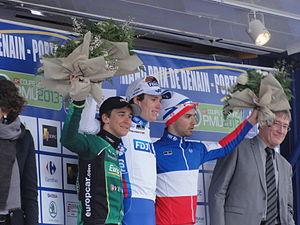
Reportage photographique réalisé le mardi 11 avril 2013 durant l'édition 2013 du Grand Prix de Denain à Denain, Nord, Nord-Pas-de-Calais, France. Depicted people: Bryan Coquard, Arnaud Démare and Nacer Bouhanni
La 54ᵉ édition du Grand Prix de Denain a eu lieu le jeudi 11 avril 2013. Il s'agit de la sixième épreuve de la Coupe de France de cyclisme sur route 2013.
Nacer Bouhanni, né le 25 juillet 1990 à Épinal, est un coureur cycliste français, professionnel depuis 2011 et membre de l'équipe Arkéa-Samsic.
Le Grand Prix de Denain est une course cycliste française créée en 1959.
La saison 2013 de l'équipe cycliste FDJ.fr est la dix-septième de l'équipe dirigée par Marc Madiot. En tant qu'équipe World Tour, l'équipe participe à l'ensemble du calendrier de l'UCI World Tour, du Tour Down Under en janvier au Tour de Pékin en octobre. Parallèlement au World Tour, FDJ.fr peut participer aux courses des circuits continentaux de cyclisme.
Bryan Coquard, né le 25 avril 1992 à Saint-Nazaire, est un coureur cycliste français, membre de l'équipe B&B Hotels-Vital Concept. Il prend part à des compétitions sur piste et sur route. Il a notamment été médaillé d'argent de l'omnium aux Jeux olympiques de 2012 et champion du monde de l'américaine en 2015.
L'équipe cycliste Total Direct Énergie est une équipe française de cyclisme professionnel sur route ayant le statut d'UCI ProTeam. La formation est dirigée par l'ancien coureur professionnel Jean-René Bernaudeau, fondateur de la structure Vendée U en 1991 dont sont issus plusieurs membres de l'équipe.